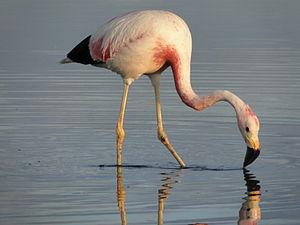
La province de Buenos Aires est la province la plus grande, la plus riche et la plus peuplée d'Argentine, bien que la municipalité de la ville de Buenos Aires, capitale de la République argentine n'en fasse pas partie. La province avait 15 625 084 habitants en 2010. L'agglomération du grand La Plata, sa capitale, en avait 799 523 la même année.